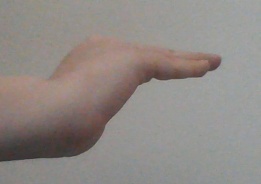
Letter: haa